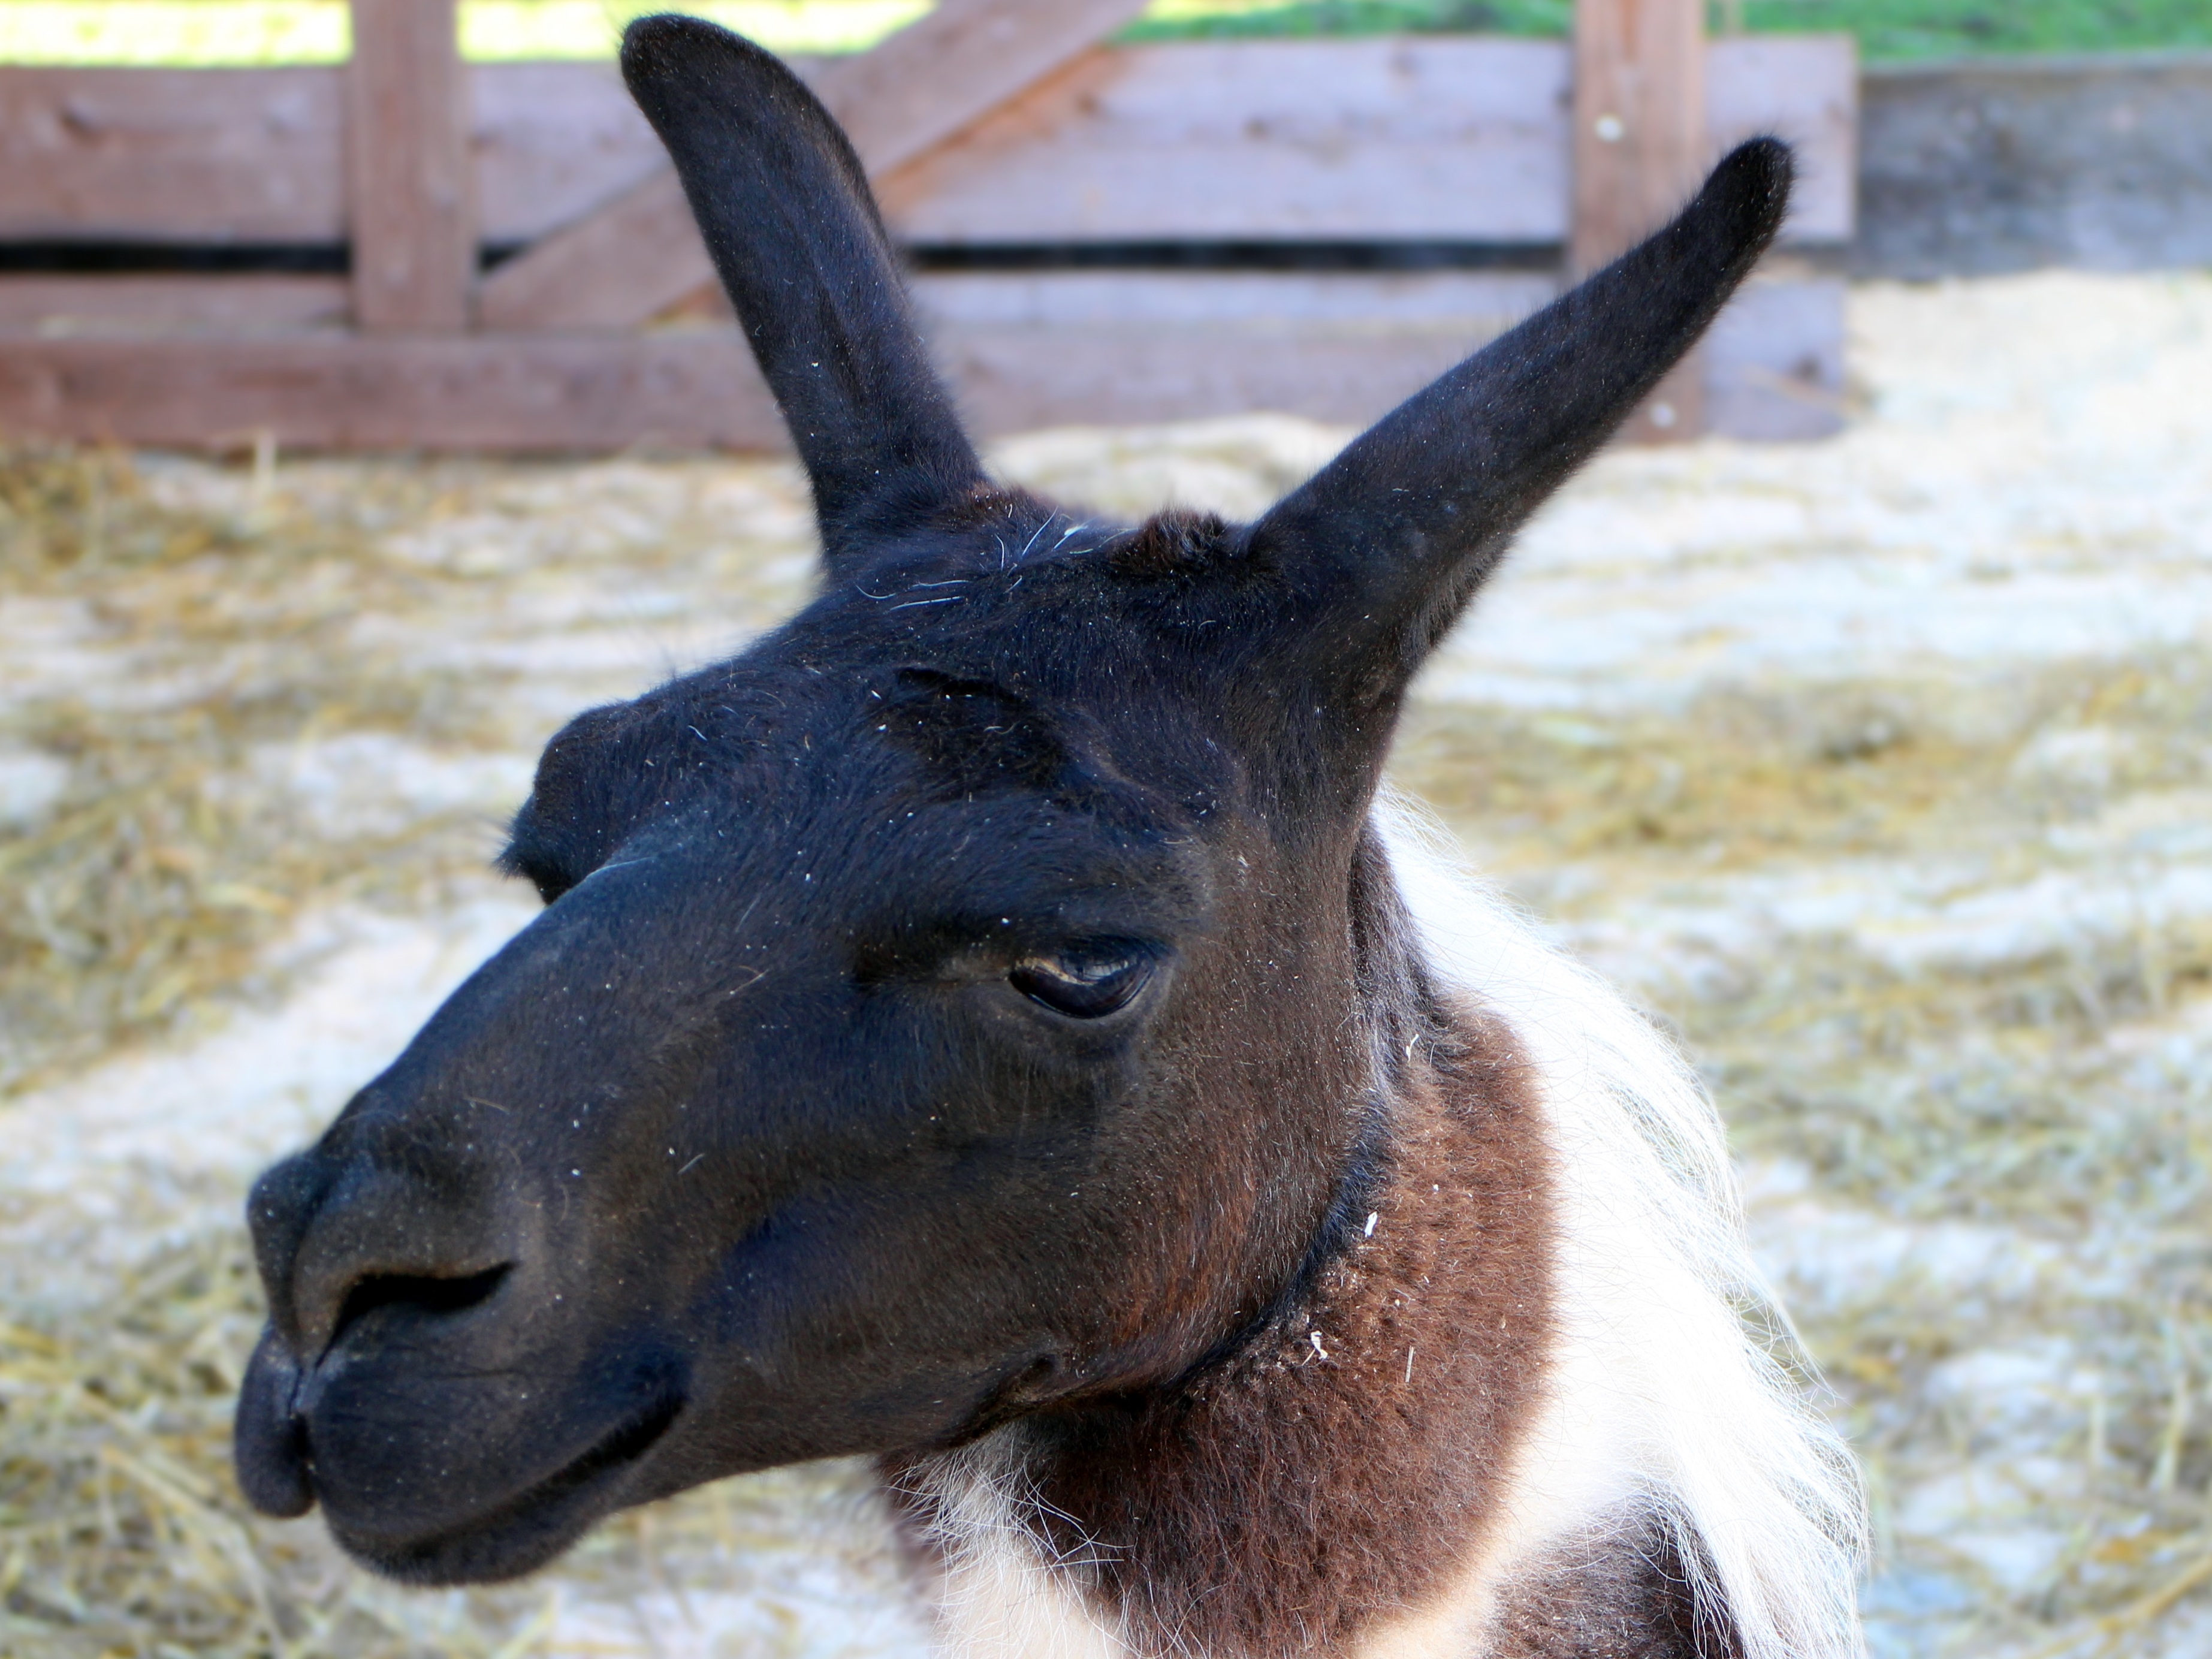
animal, wildlife, zoo, horn, fur, portrait, mammal, fauna, donkey, face, ears, head, lama, vertebrate, pack animal, lama head, horse like mammal